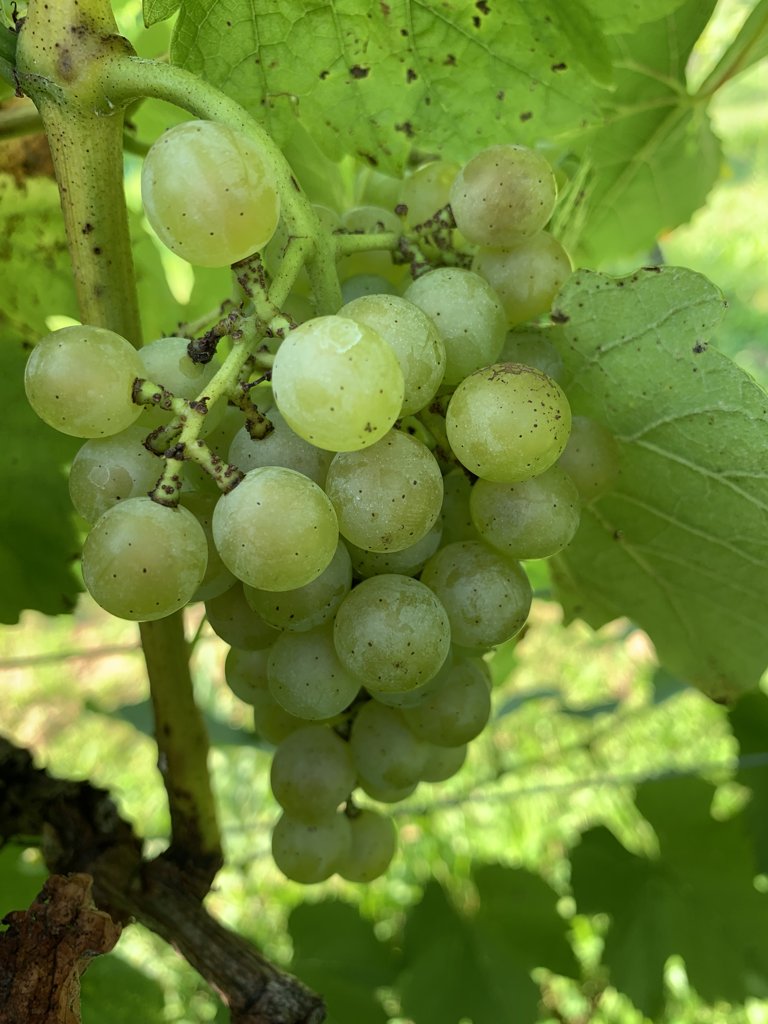
Berries visible: 41
Grape clusters: 1